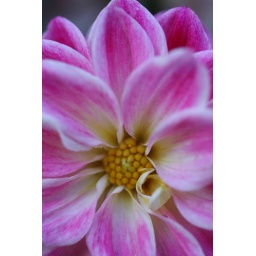
In the flower beds in front of our house